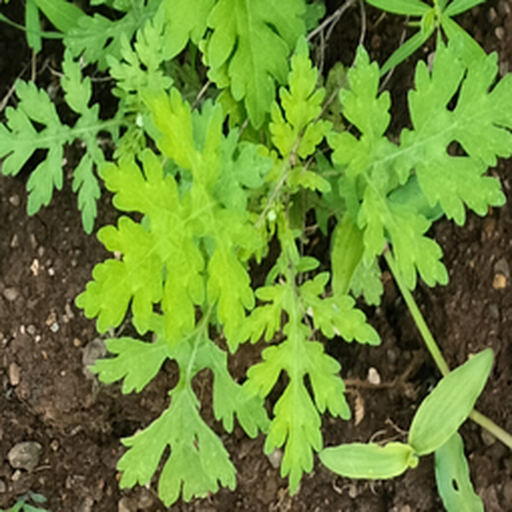
Weed species: Gajar_gavat_(Parthenium hysterophorus)